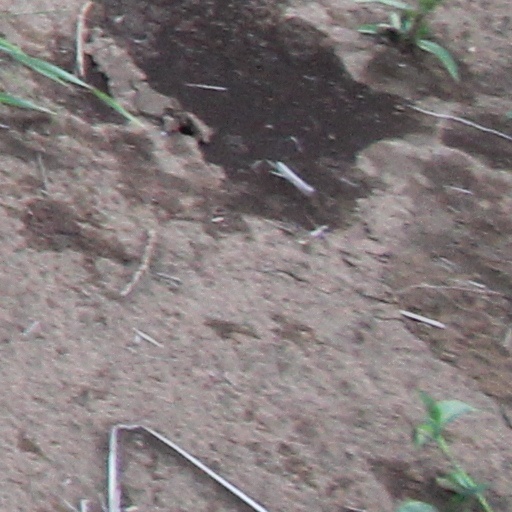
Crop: wheat